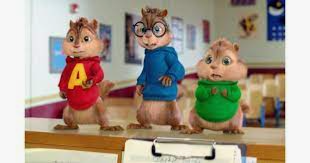
Portrait style: Cartoon Portrait